Andrew W. Smith

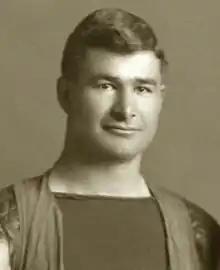

Andrew William Smith (December 9, 1886 – September 6, 1959) was an American college football player and coach, athletics administrator, United States Army officer, and physician.